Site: brandenburg
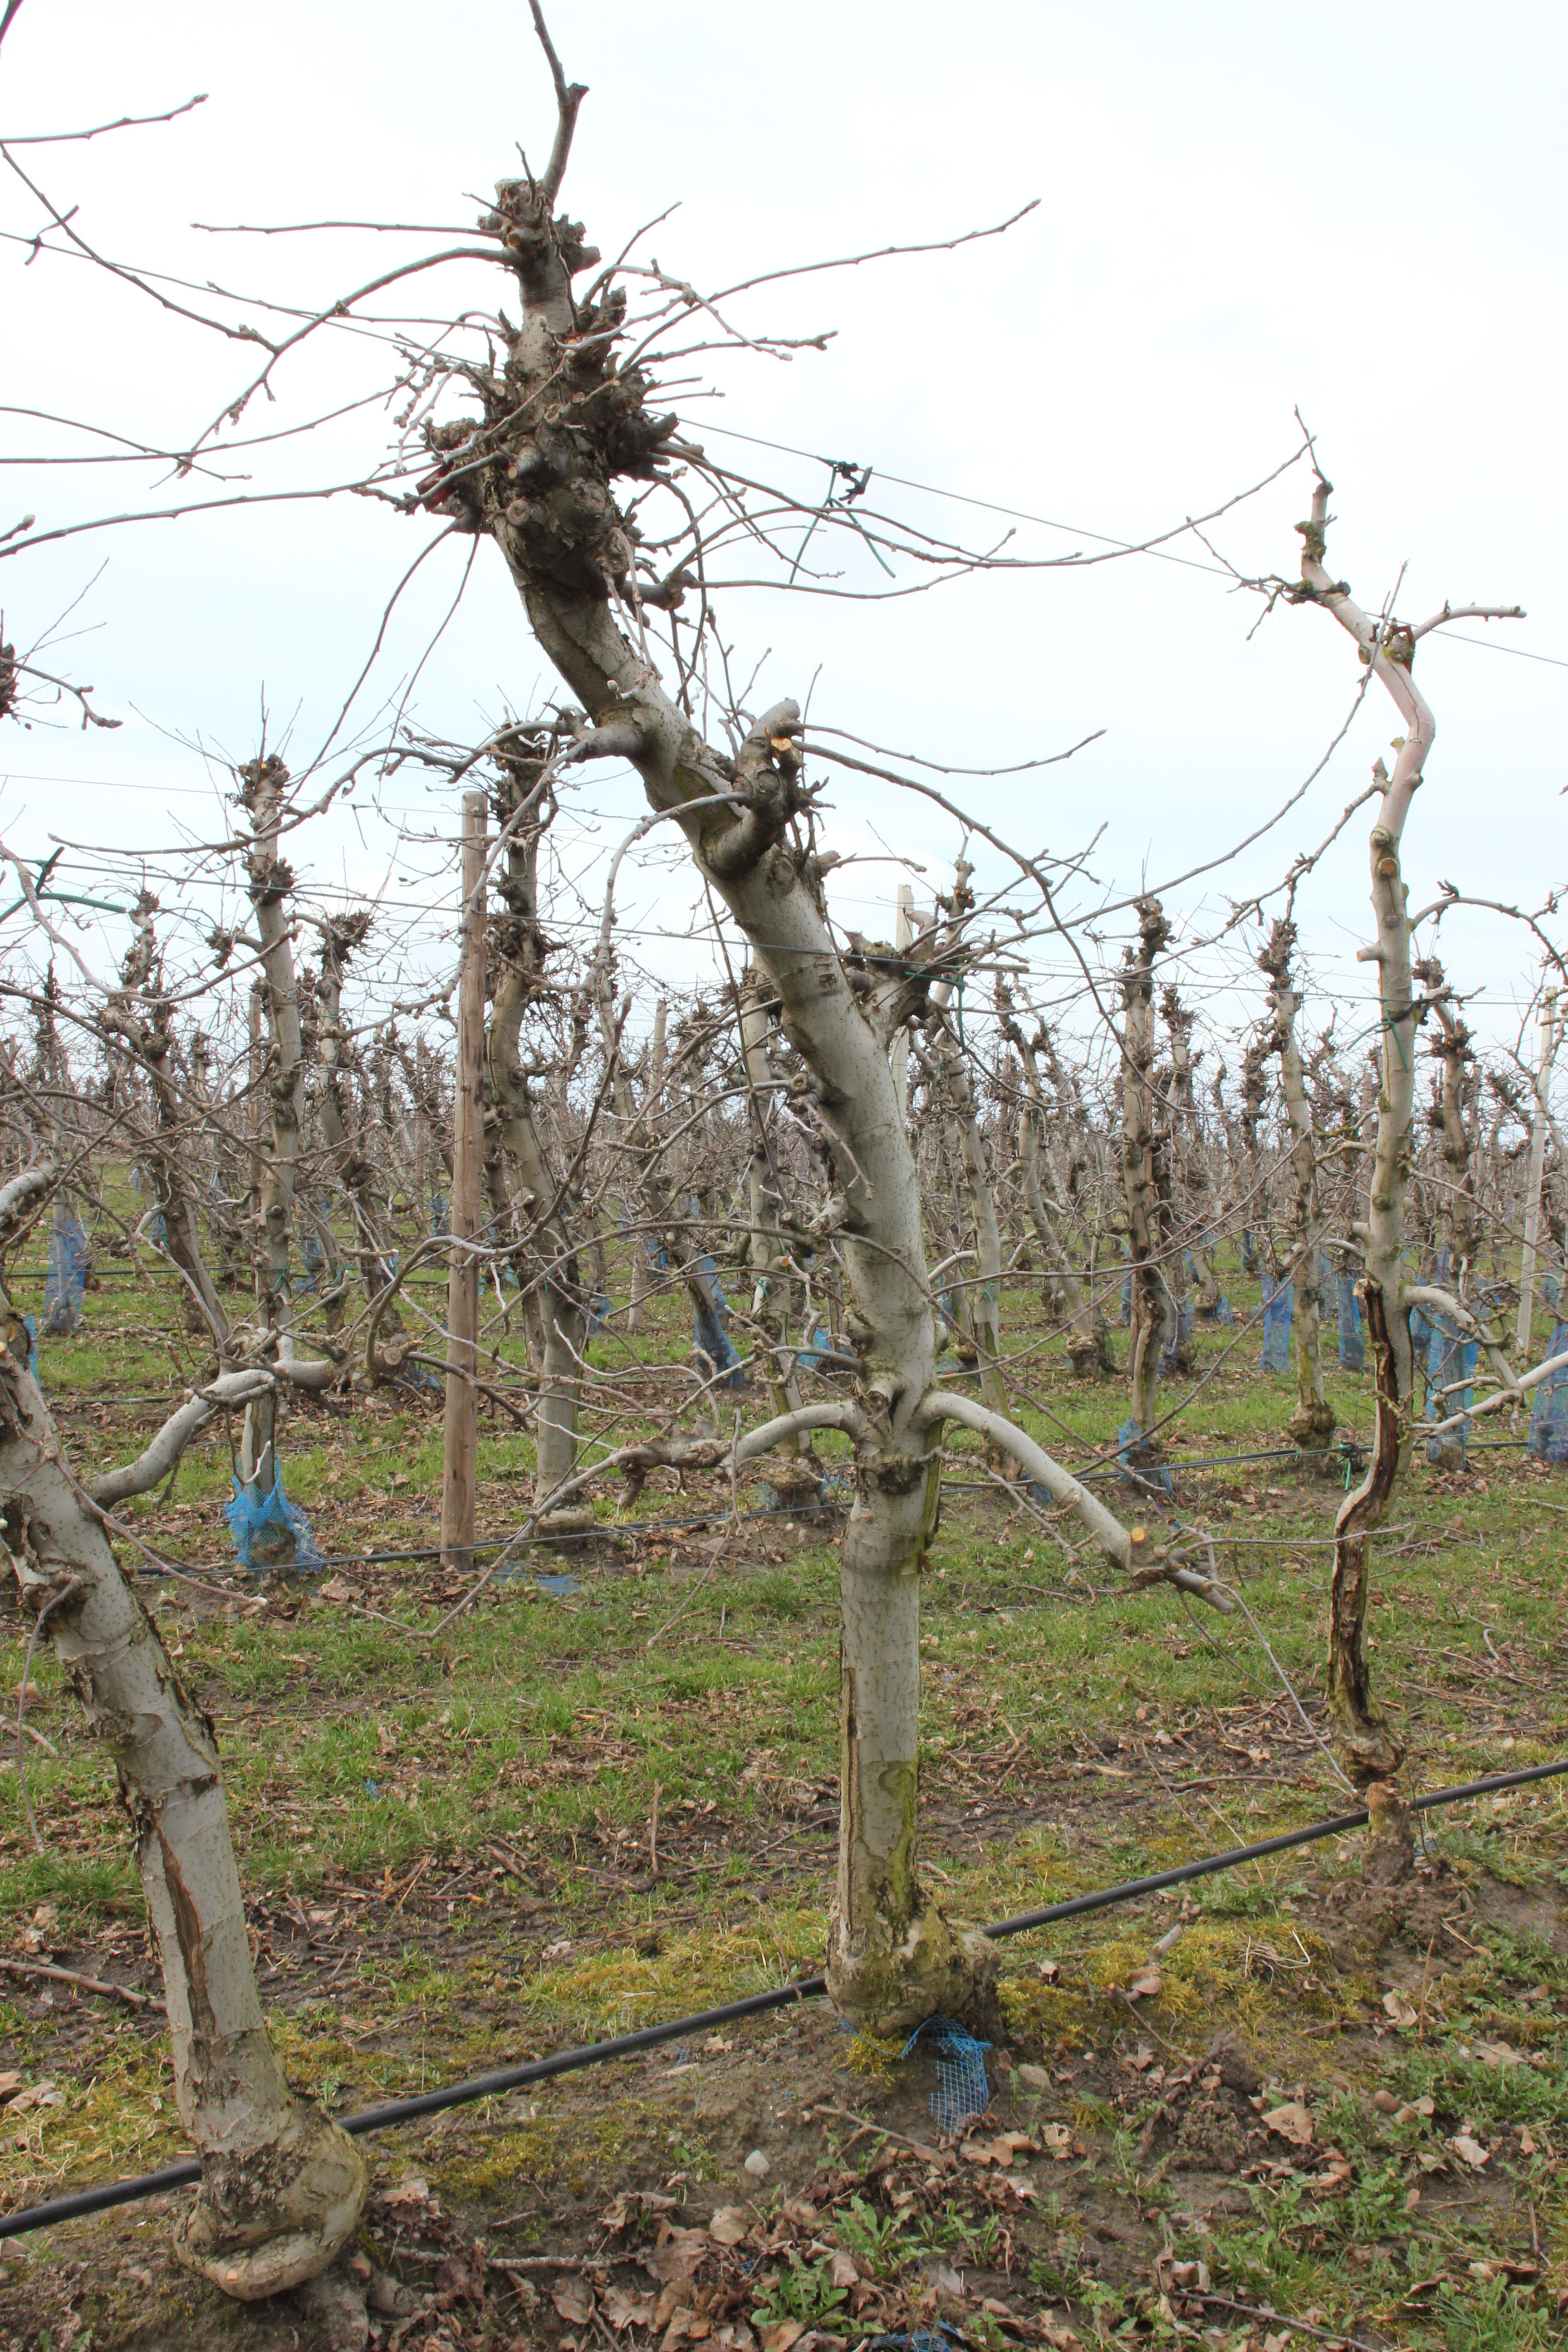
Growth stage (BBCH 01): Bud development